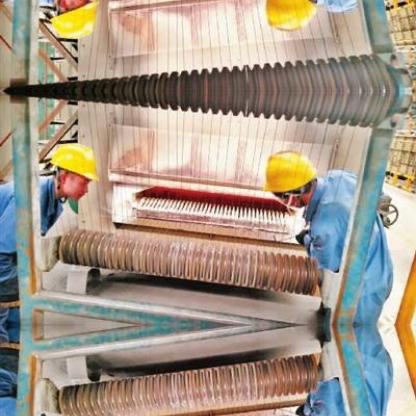
Objects in the image:
label: helmet
label: helmet
label: helmet
label: helmet